Ace Motor Corporation

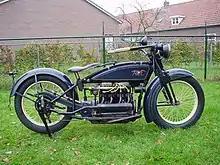
ACE Motorcycle

In 1923, Red Wolverton rode a specially prepared Ace XP-4 at a record speed of . The management of Ace Motor Corporation offered the Ace Speed Trophy and a cash prize to anyone who could break the XP-4's record. Neither the trophy nor the prize was ever claimed.